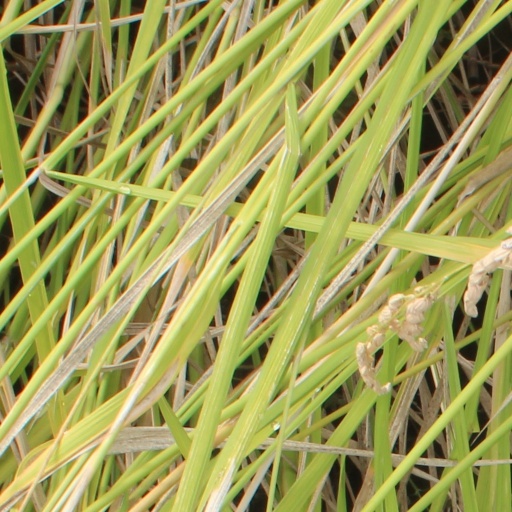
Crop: rice